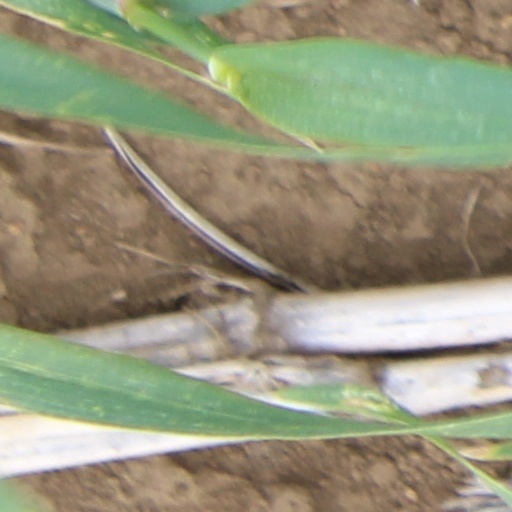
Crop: wheat